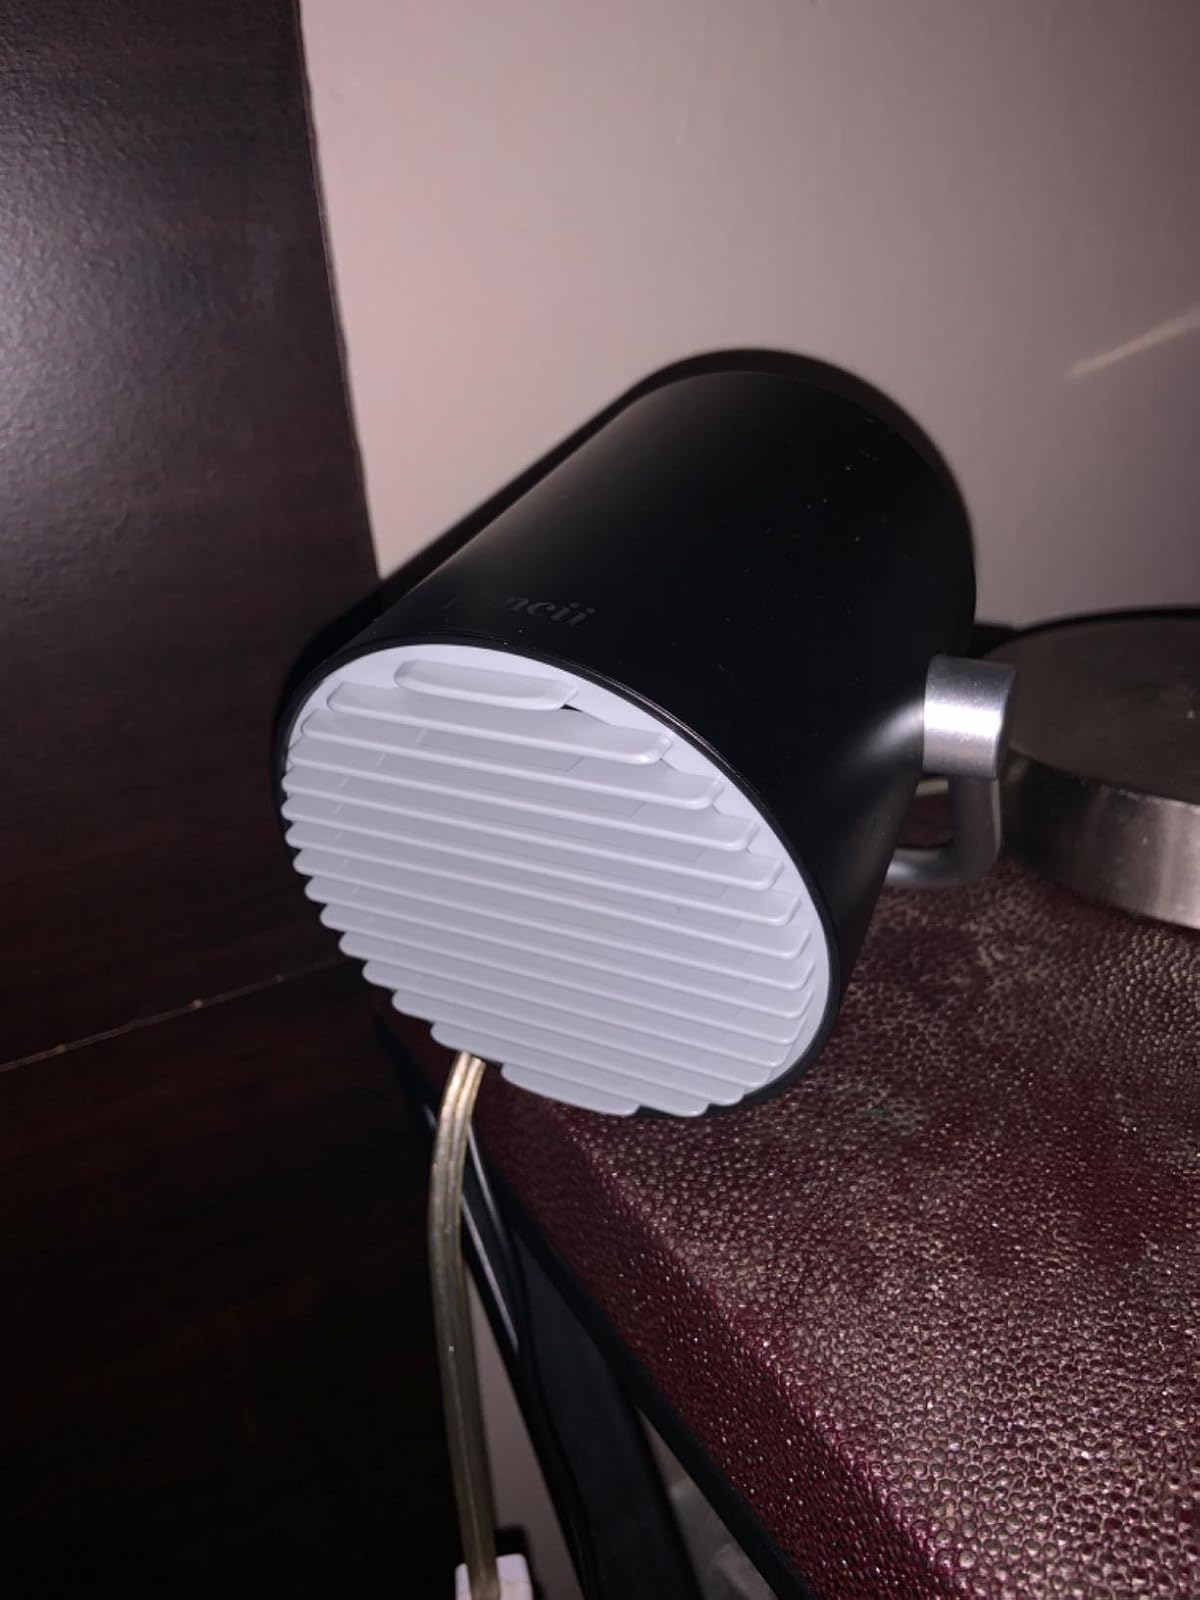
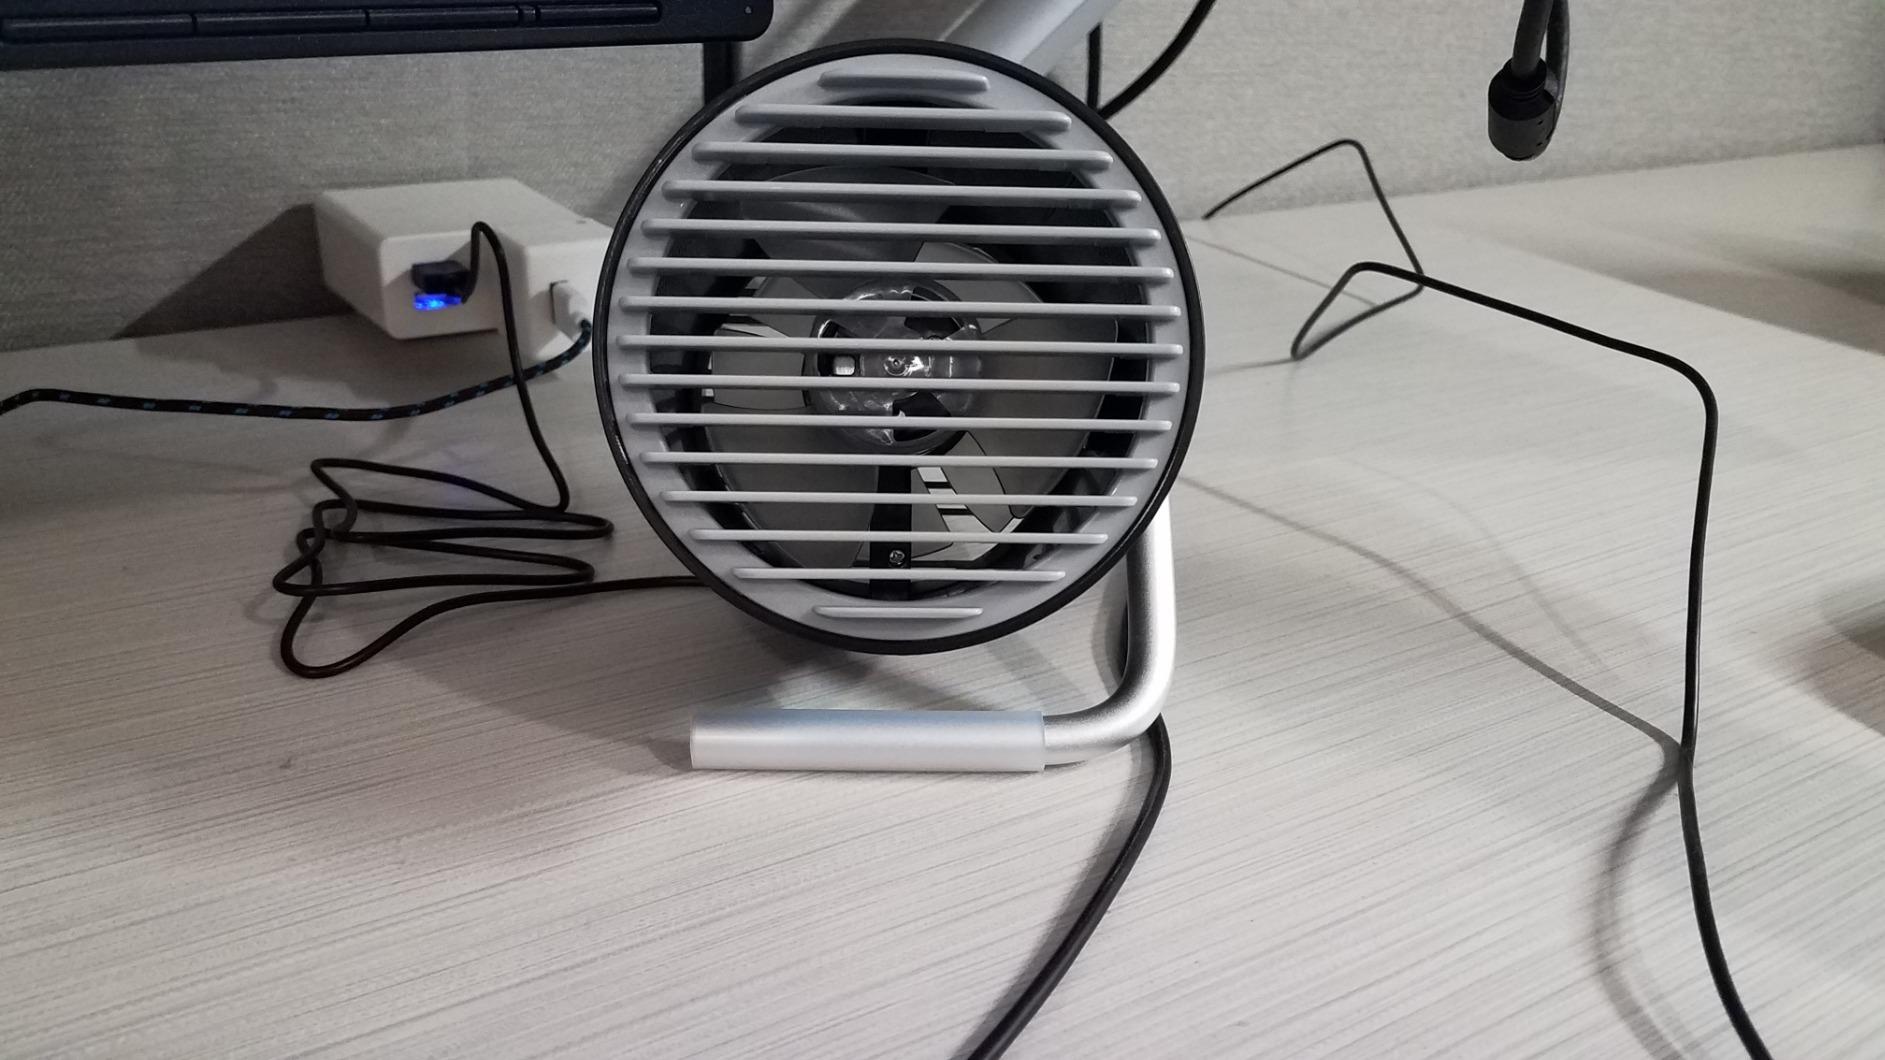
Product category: fan
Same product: yes